Alejandra Robles Gil

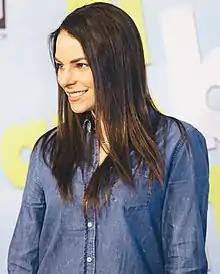
Robles Gil in 2017

Alejandra Robles Gil was born in Mexico City and graduated from the Centro de Educación Artística (CEA). She began her television career in 2012 with the hit telenovela "Porque el amor manda", where she played Alejandra, sharing credits with Blanca Soto and Fernando Colunga.